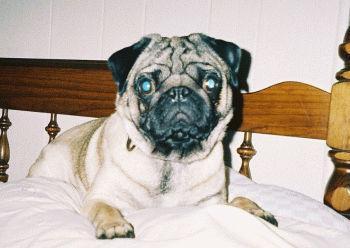
pug